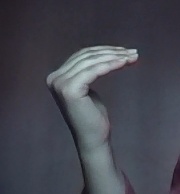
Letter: haa